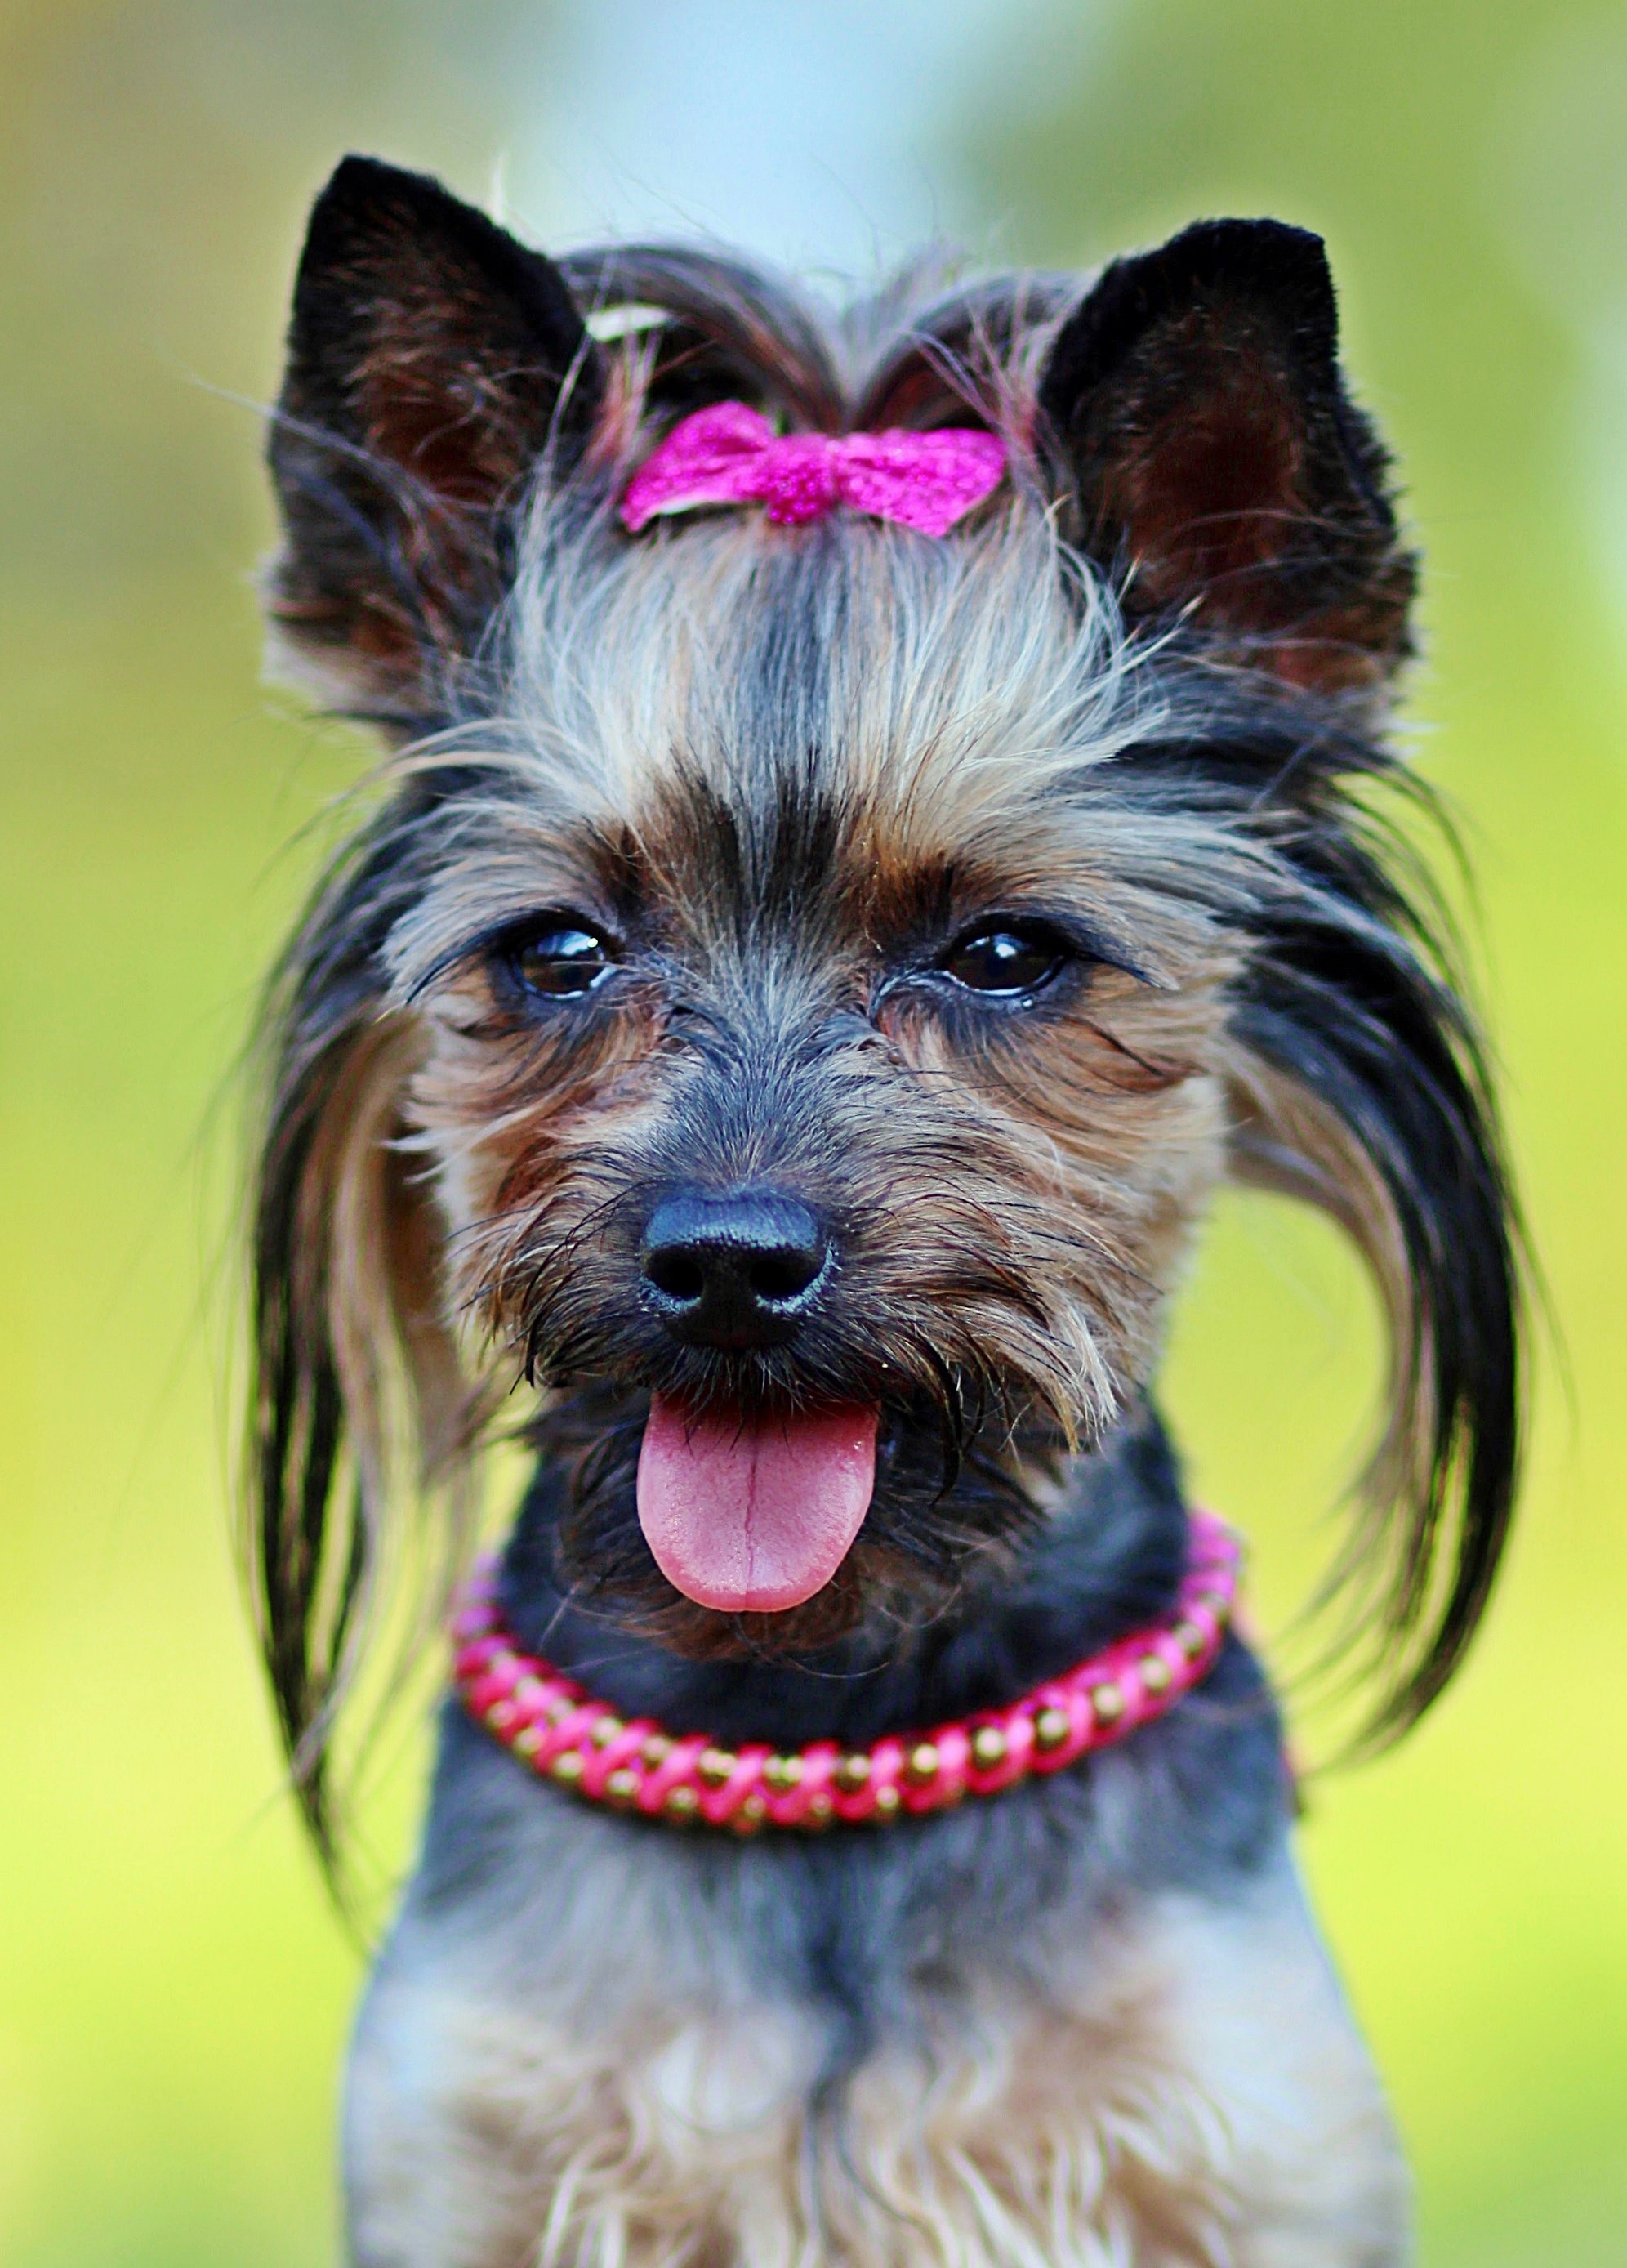
puppy, dog, mammal, yorkie, vertebrate, dog breed, terrier, fashionable, yorkshire terrier, cairn terrier, csattos, australian silky terrier, dog like mammal, carnivoran, australian terrier, schnoodle, morkie, norwich terrier, norfolk terrier